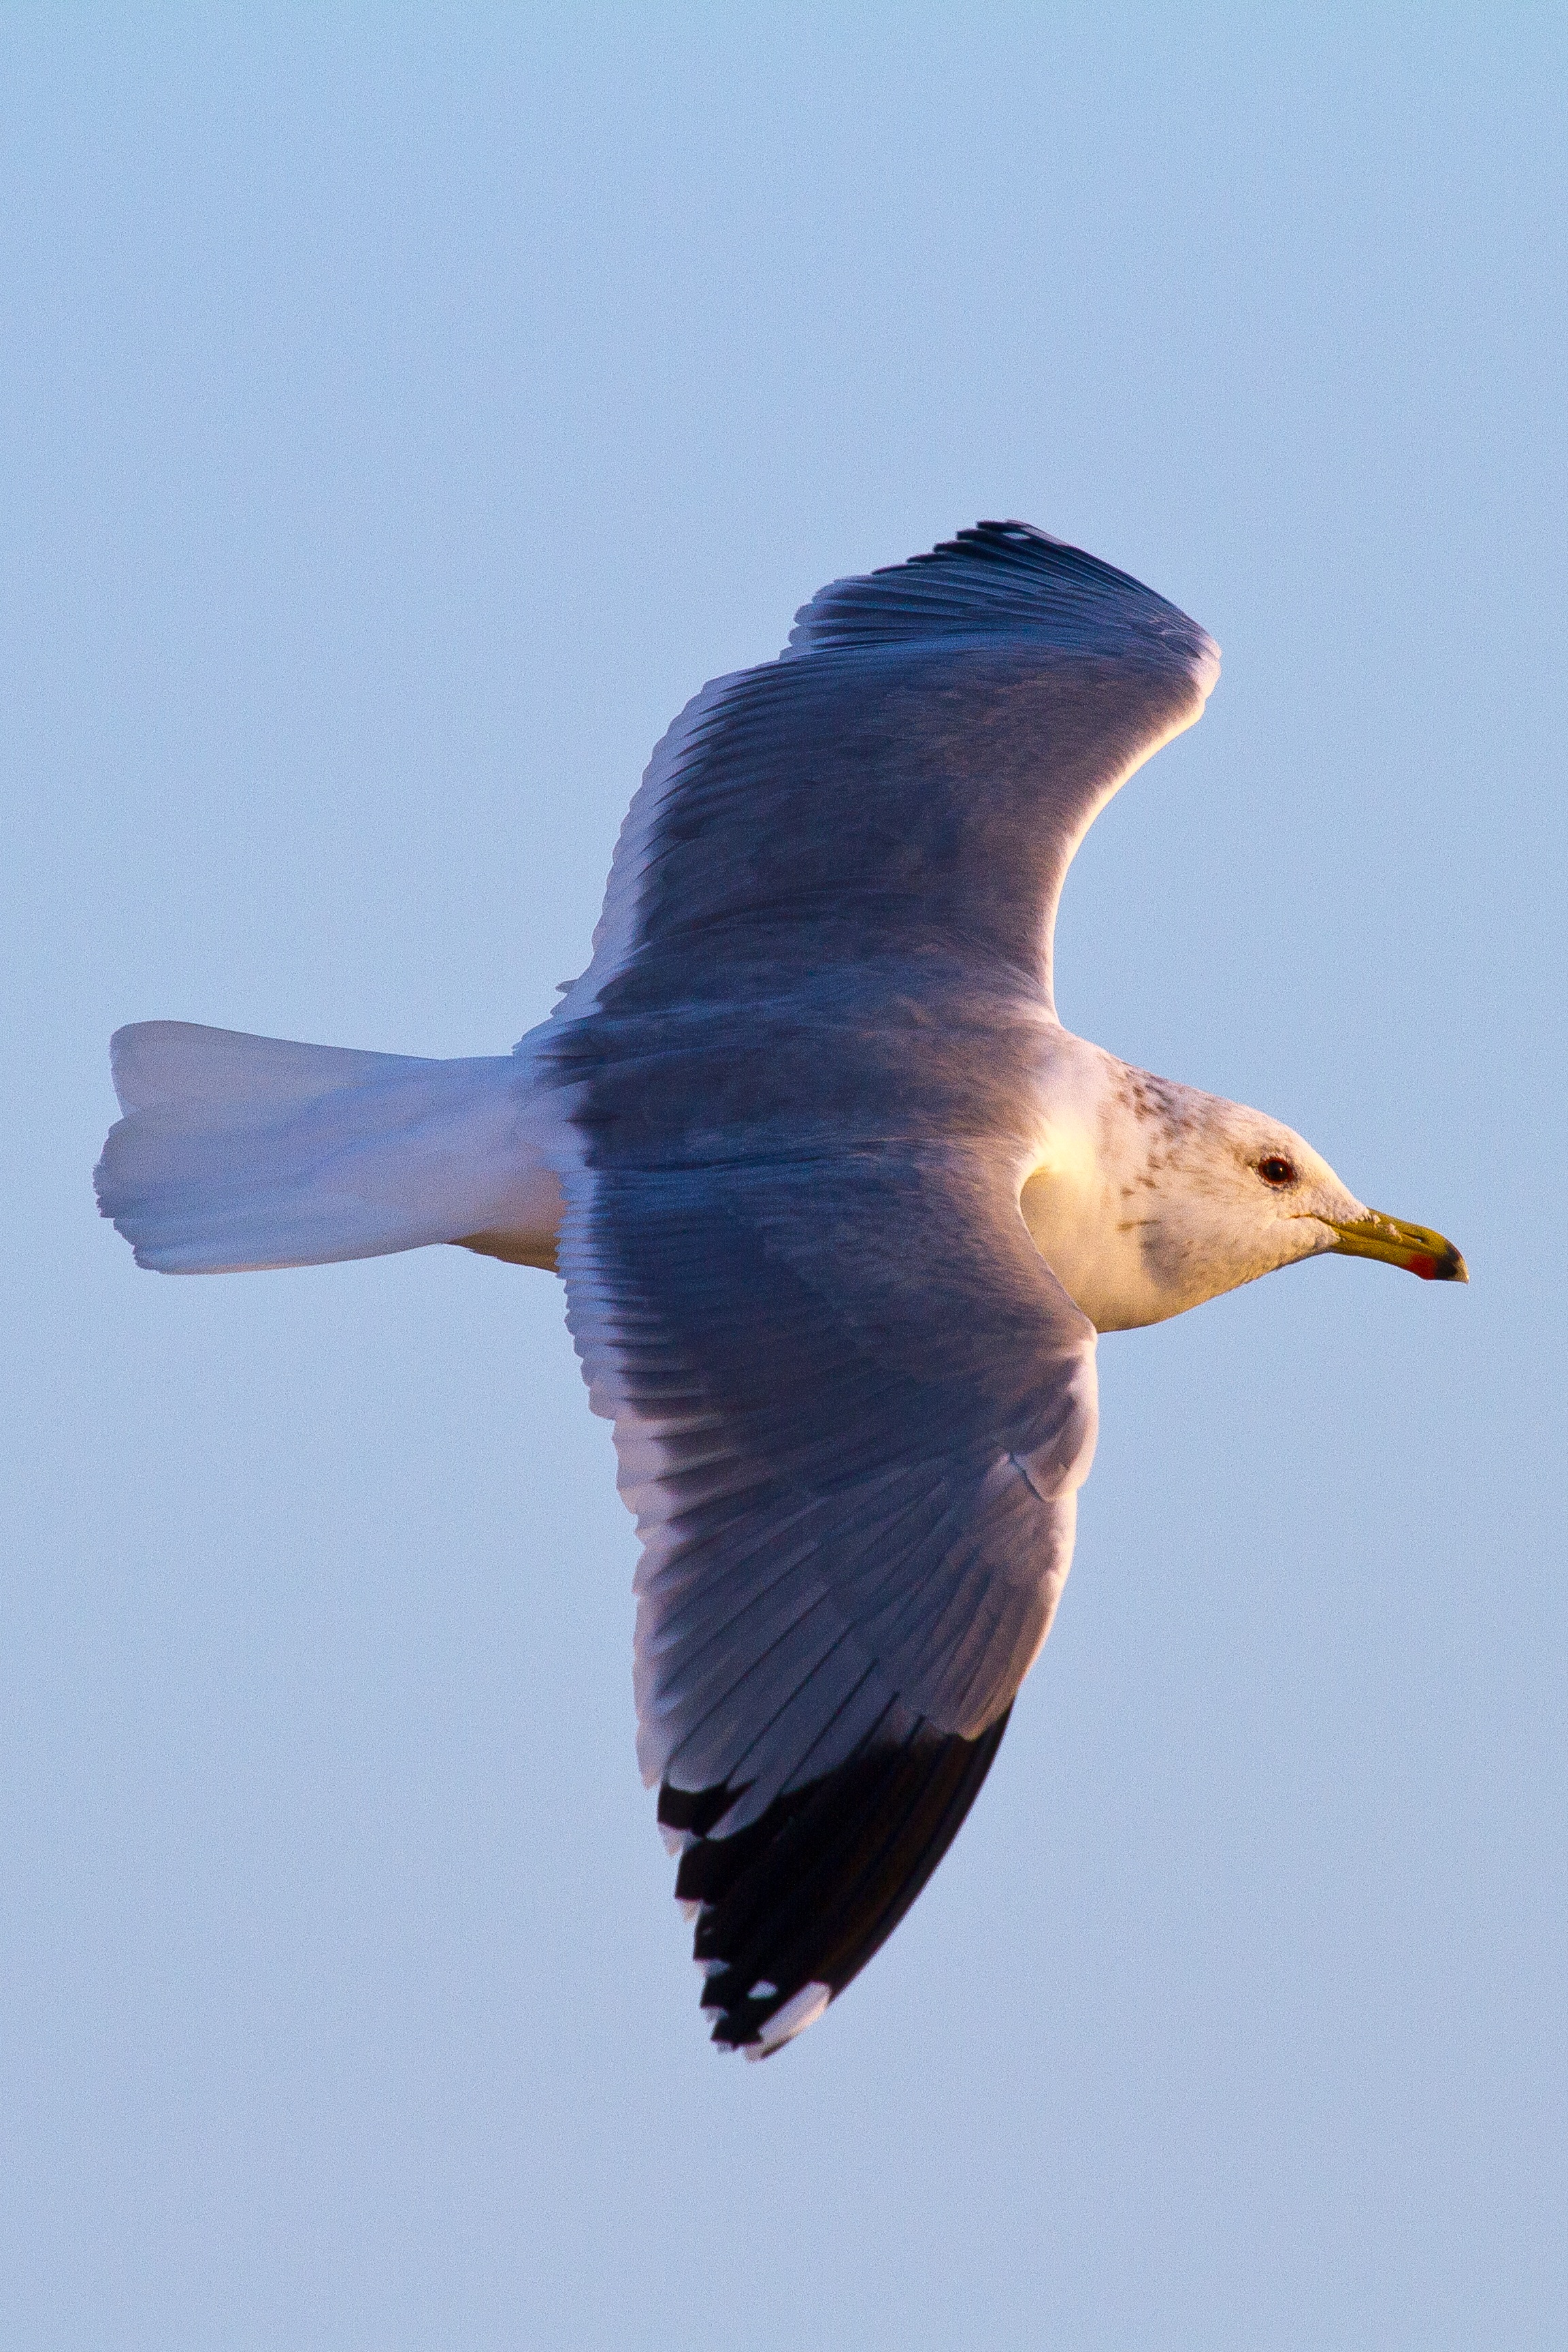
nature, outdoor, ocean, bird, wing, air, animal, seabird, flying, seagull, wildlife, gull, beak, flight, blue, soaring, freedom, feather, fauna, sunny, vertebrate, spread, water bird